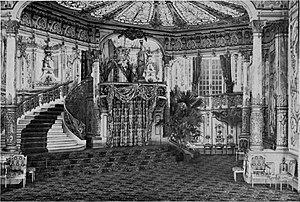
Décor de la comédie Éducation de prince de Maurice Donnay au théâtre des Variétés à Paris, au mois de mai 1900. Il s'agit de l'acte III, intitulé
Éducation de prince est une comédie en quatre actes de Maurice Donnay. Publiée une première fois en feuilleton dans La Vie parisienne entre 1893 et 1894 sous le titre L'Éducation d'un prince et le pseudonyme de Lysis, elle a été créée sur la scène du théâtre des Variétés le 17 mars 1900.